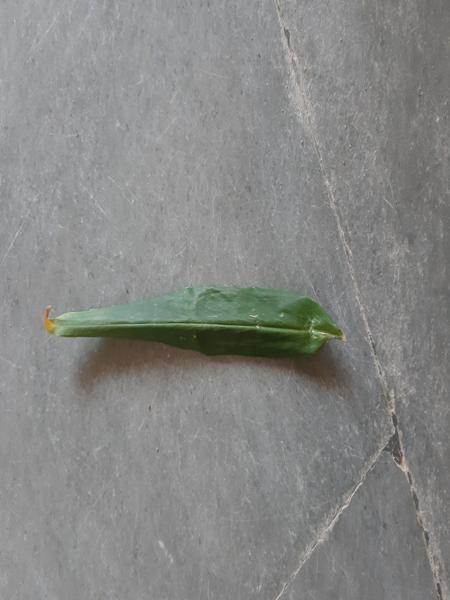
Plant: Ginger